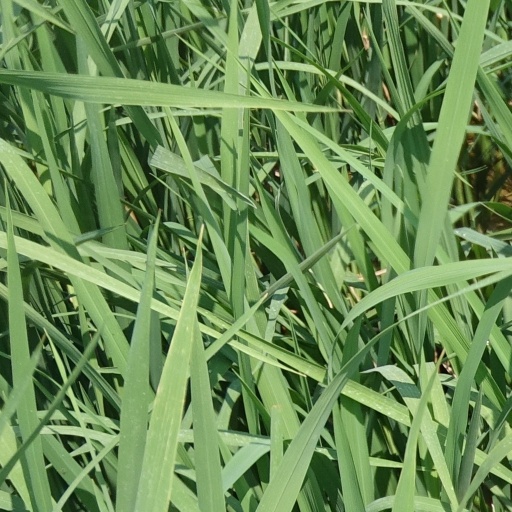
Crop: rice